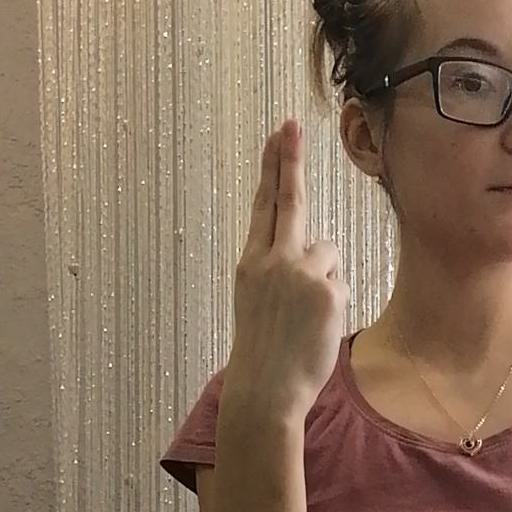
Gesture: two_up_inverted